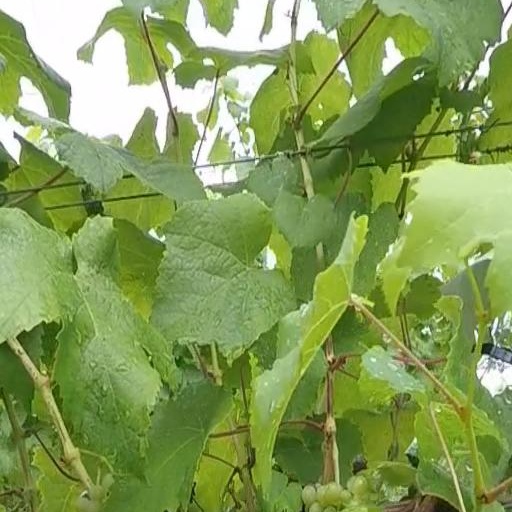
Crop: grape